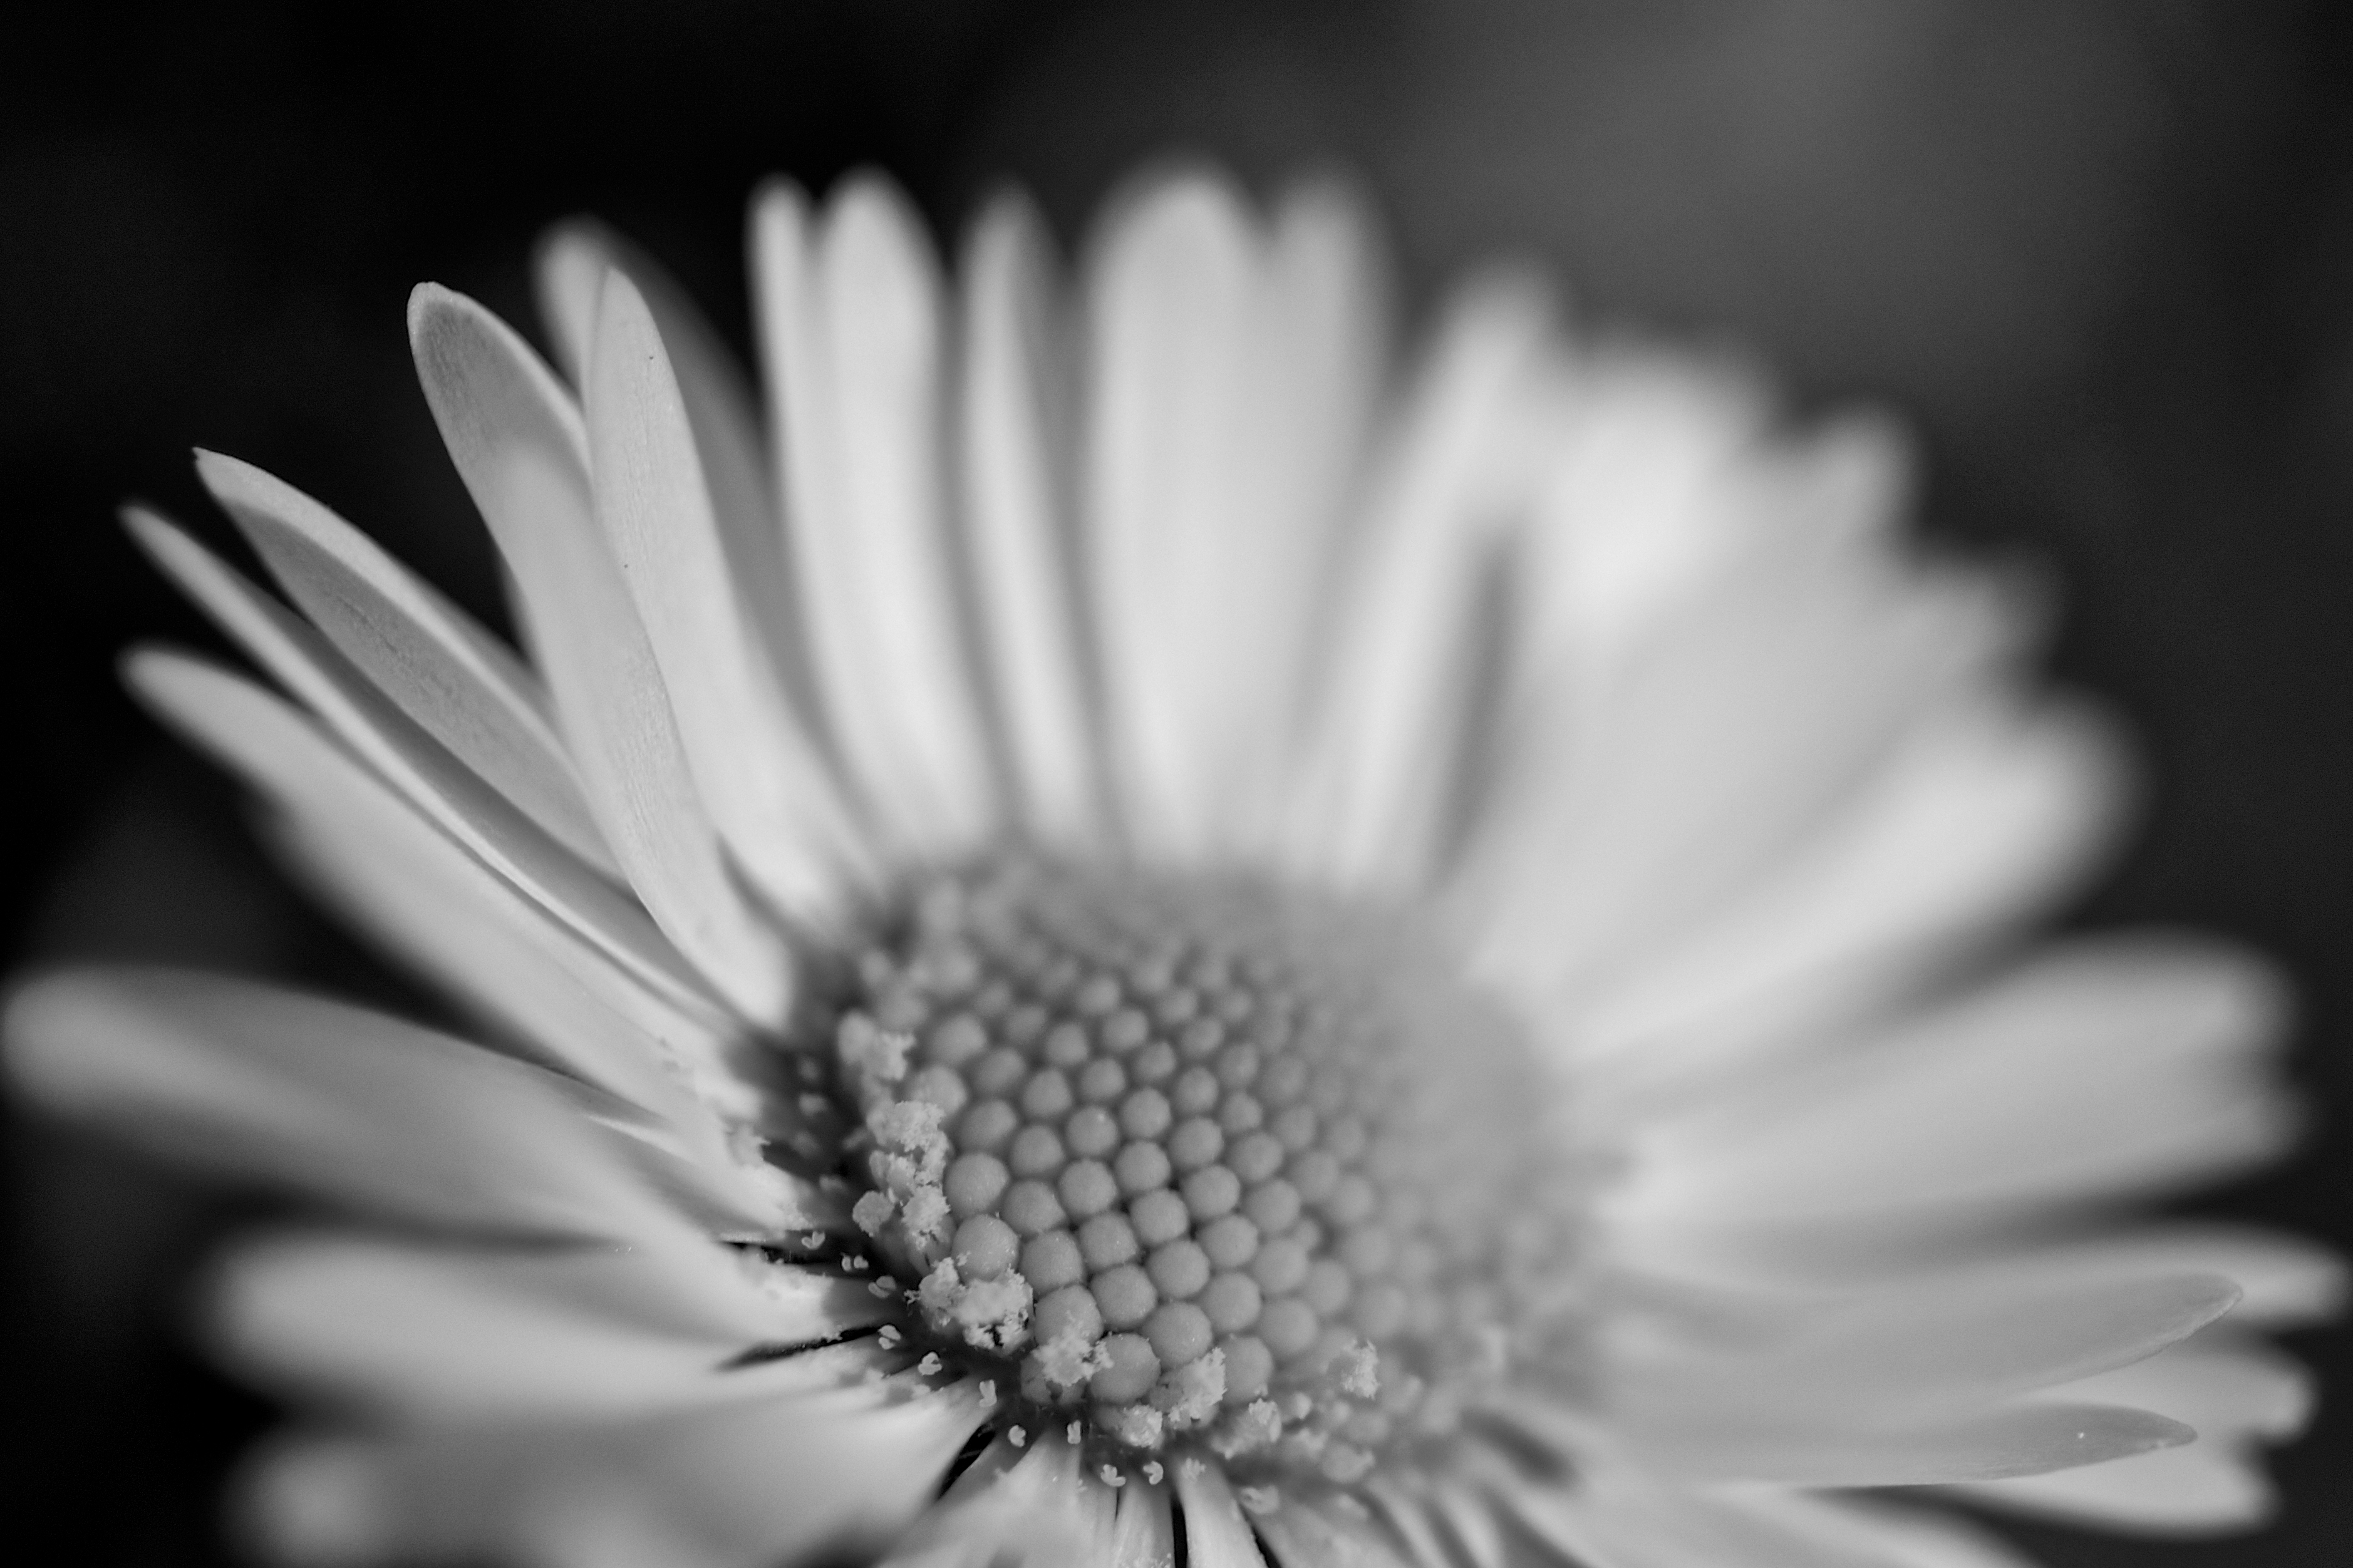
white, monochrome photography, black and white, flower, black, petal, daisy, monochrome, close up, plant, macro photography, barberton daisy, still life photography, photography, gerbera, oxeye daisy, chamomile, stock photography, sky, flowering plant, wildflower, daisy family, pollen, camomile, asterales, annual plant, style, plant stem, aster